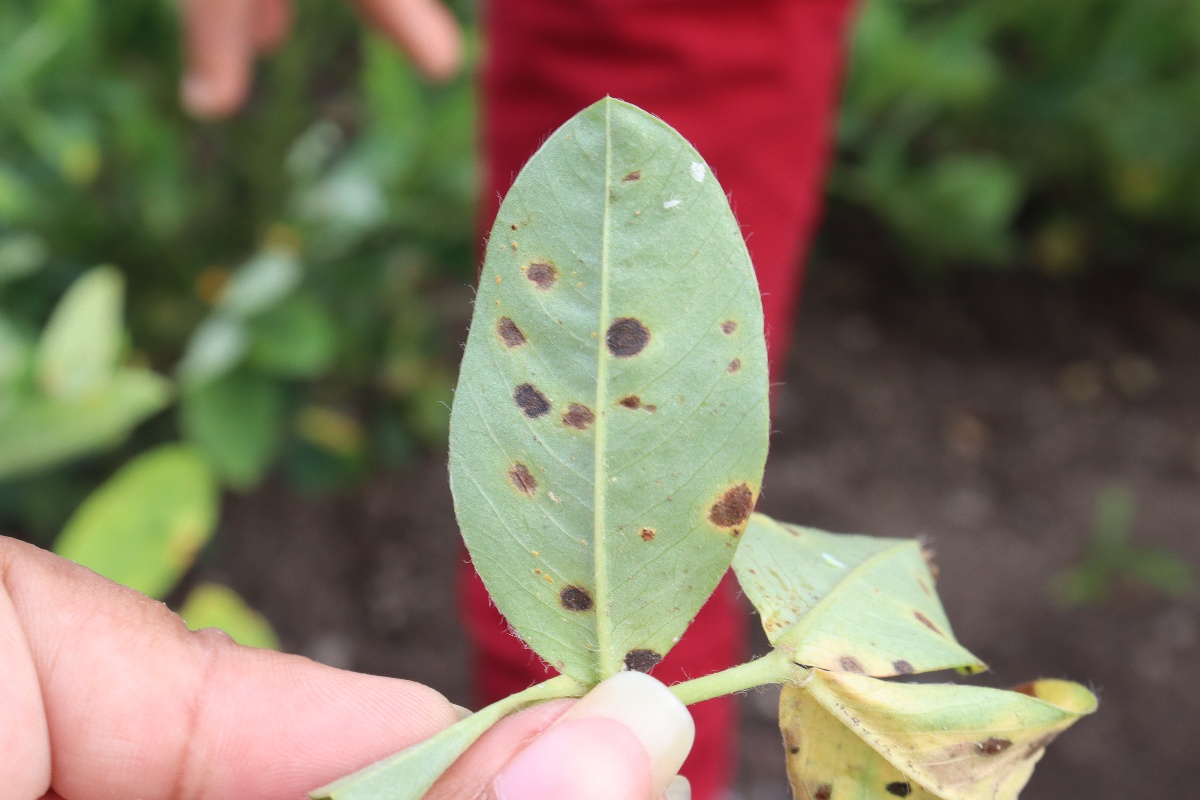
Label: rust